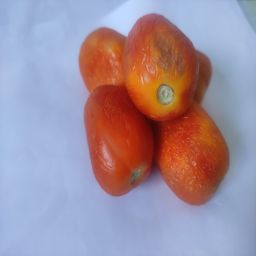
Crop: Tomato
Quality: Old